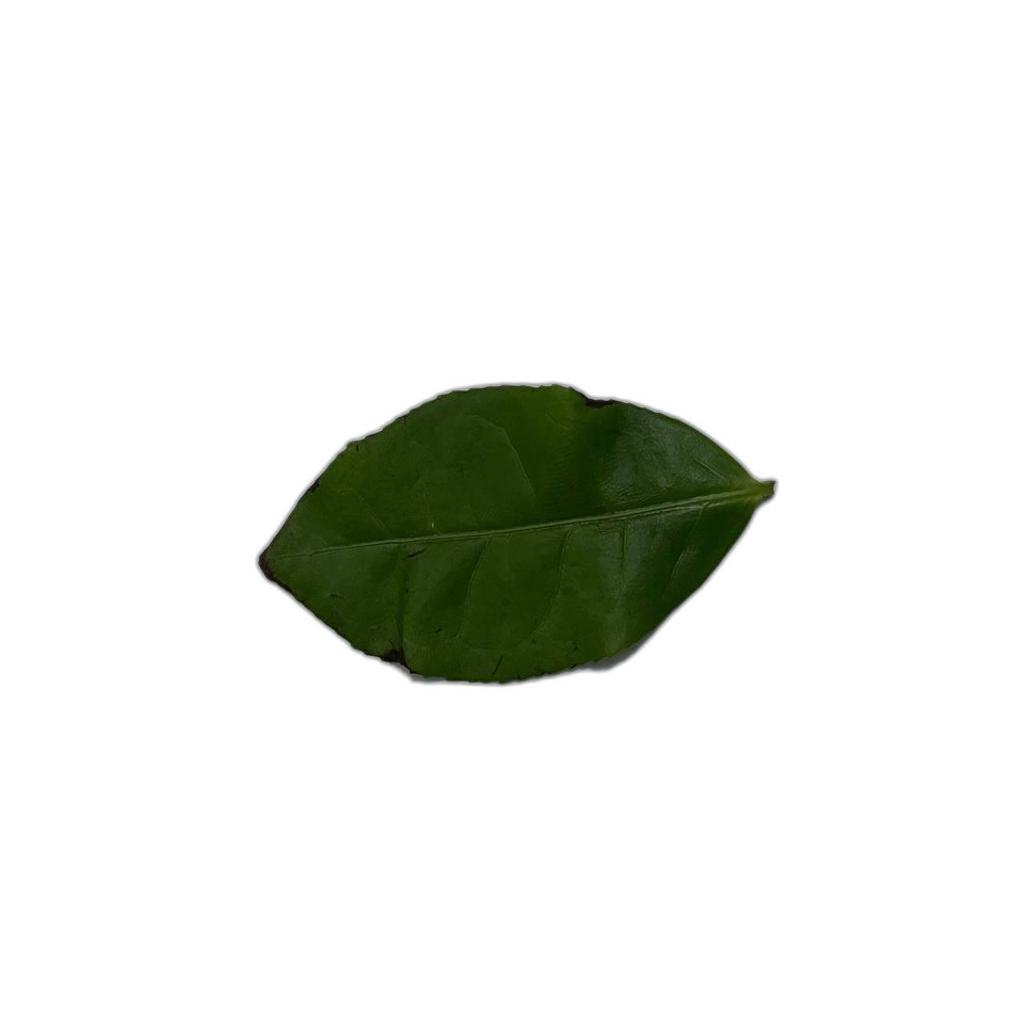
Label: Healthy